Golden Hill Bridge

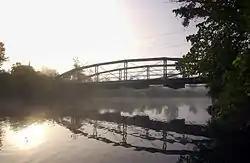

The Golden Hill Bridge is a historic bridge on Golden Hill Road over the Housatonic River in Lee, Massachusetts. It is a lenticular pony truss bridge built c. 1885 by the Berlin Iron Bridge Company, and is the state's oldest surviving bridge of this type. It is one of only five Berlin Co. bridges in the Berkshires, and is the only known surviving bridge to implement modifications to the pony truss design patented by William O. Douglas in 1885. The bridge was listed on the National Register of Historic Places in 1994.